List of Indigenous artists of the Americas

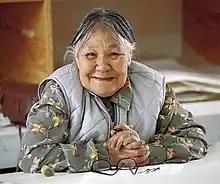
Kenojuak Ashevak, Inuk printmaker

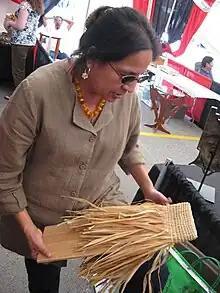
Martha Gradolf, Hochunk weaver

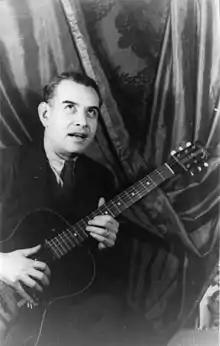
Rufino Tamayo, Zapotec painter

This is a list of visual artists who are Indigenous peoples of the Americas, categorized by primary media. Mestizo and Métis artists whose indigenous descent is integral to their art are included, as are Siberian Yup'ik artists due to their cultural commonalities with Alaskan Yup'ik people. This list includes notable visual artists who are Inuit, Alaskan Natives, Siberian Yup'ik, American Indians, First Nations, Métis, Mestizos, and Indigenous peoples of Mexico, the Caribbean, Central America, and South America. Indigenous identity is a complex and contested issue and differs from country to country in the Americas. Inclusion to this list is based on legal membership to an Indigenous community, when applicable, or recognition by the relevant indigenous community/communities of the individual as a member of that community.